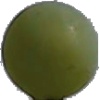
Label: Grape White 4